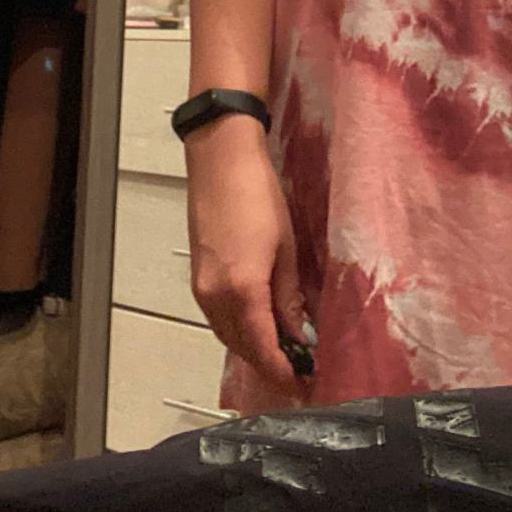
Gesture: no_gesture